Monument to Alexander Matrosov

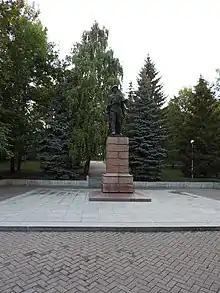

The Monument to Alexander Matrosov (Russian: "Памятник Александру Матросову") is a monument in Ufa. It is located at Republic House.